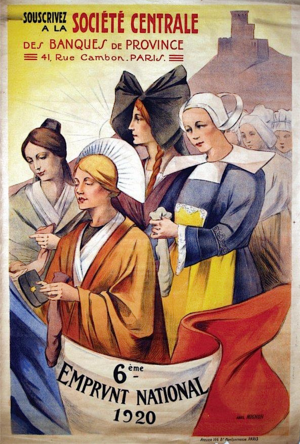
Plusieurs emprunts nationaux sont émis au cours de l'histoire économique de la France moderne. Ces emprunts nationaux ont lieu en temps de guerre lorsque les finances publiques sont mises à mal, ainsi qu'en temps de paix lorsqu'il faut lancer certains projets et que la dette publique reste élevée. Si l'État manque de trésorerie et que les impôts ne suffisent plus, un emprunt devient parfois nécessaire.
Abel Mignon est un artiste peintre et graveur français.